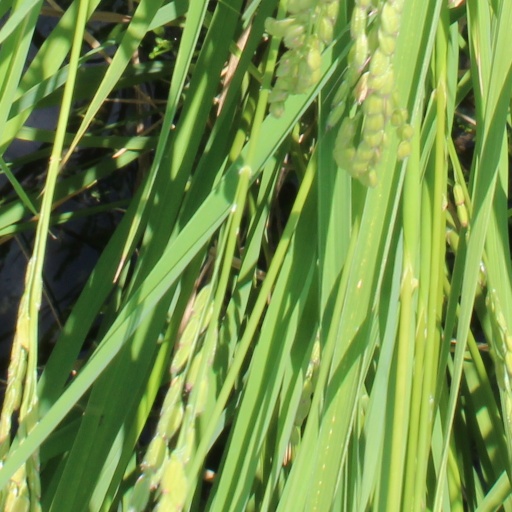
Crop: rice